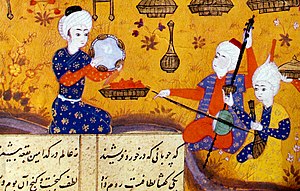
Mugham trio
Gammel Mugham trio
Mugham trio - sanger spiller på en gaval, en tar musiker og en kamanche musiker.